Westholme School

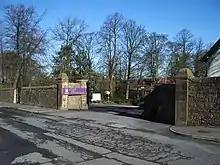
Entrance to the school premises at Wilmar Lodge

Westholme underwent significant expansion and modernisation throughout the 1990s under Principal Lillian Croston. Croston led the school for 25 years before retiring in 2013 and was succeeded by Lynne Horner later that year. Horner was succeeded by Dr. Richard Robson in January 2021.